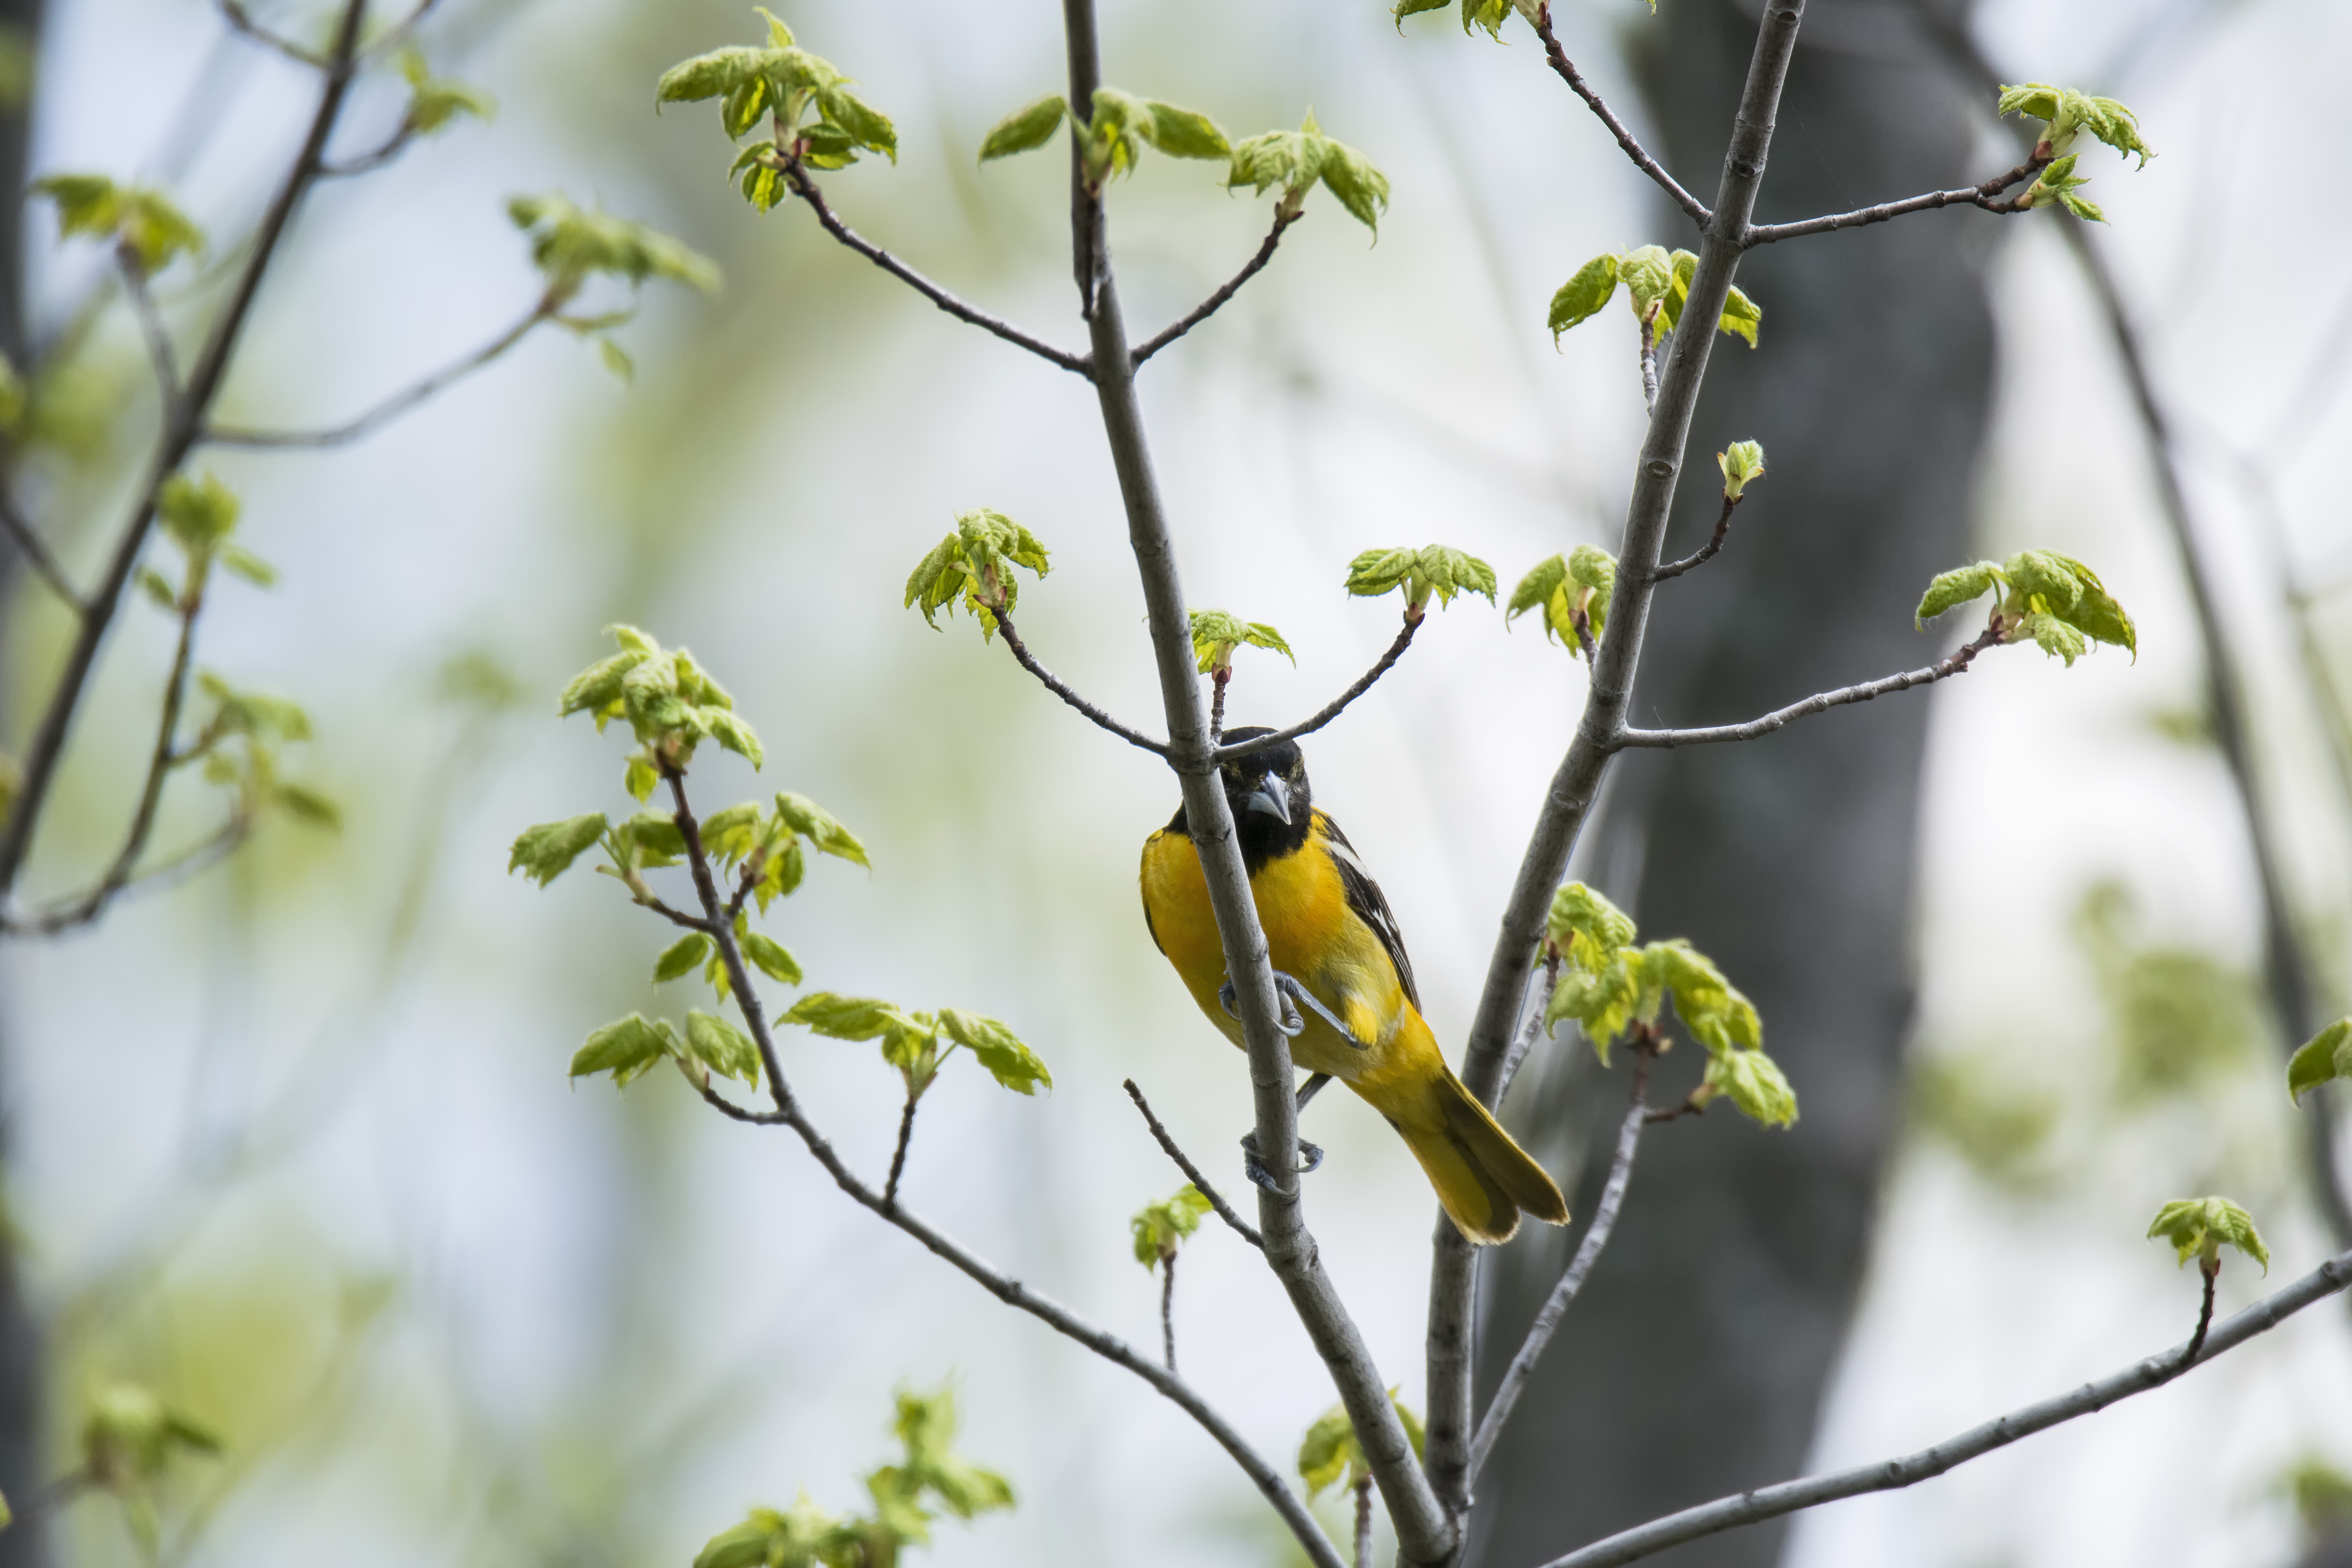
tree, nature, branch, blossom, bird, plant, leaf, flower, wildlife, spring, green, botany, flora, fauna, de, canada, quebec, baltimore, sherbrooke, oiseau, oriole, perching bird